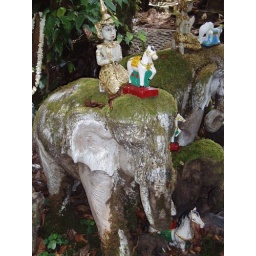
horse riding an elephant at the highest point in chiang mai